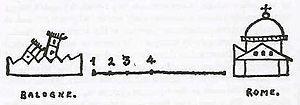
Dessin expliquant le processus de la Cristallisation
De l'amour est un essai de Stendhal publié en 1822. Sous couvert d’analyse psychologique et sociologique de l’amour, il y exprime sa passion malheureuse pour Matilde Viscontini Dembowski. C’est dans cet ouvrage qu'il invente et décrit le célèbre phénomène de la cristallisation.
Le concept de la cristallisation a été inventé par Stendhal dans son ouvrage De l'amour, publié en 1822, pour décrire le phénomène d'idéalisation à l'œuvre au début d'une relation amoureuse : « En un mot, il suffit de penser à une perfection pour la voir dans ce qu'on aime ».